District 3, Ho Chi Minh City

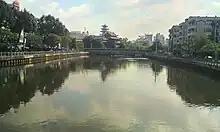
Nhiêu Lộc - Thị Nghè canal in District 3

Part of the Nhiêu Lộc - Thị Nghè canal runs through the district. There are 8 bridges in District 3 crossing this canal: